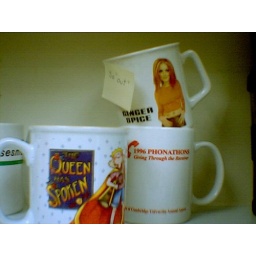
spice girl mug in my office kitchen